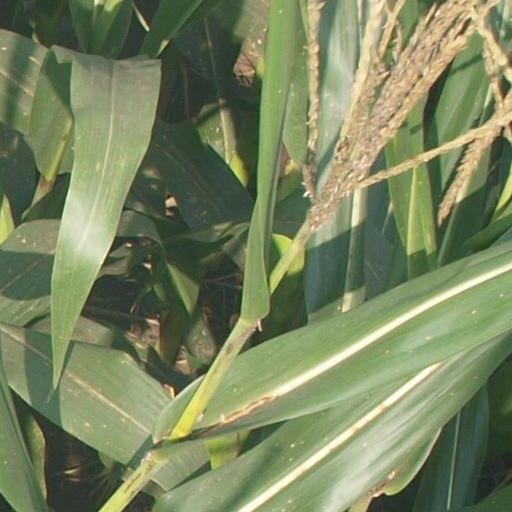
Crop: maize; corn